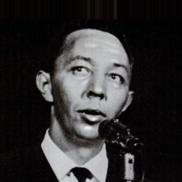
Age: 33